Christianization of the Roman Empire as diffusion of innovation

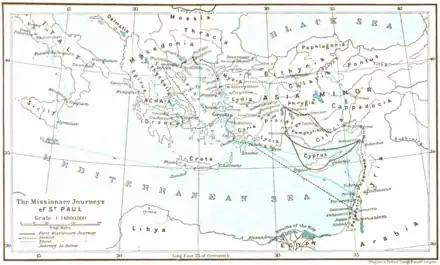
Map of the missionary journeys of St. Paul

Collar argues that Paul the Apostle was one of Christianity's original innovators. He converted to Christianity sometime within a few years of Jesus' death on the "Road to Damascus" as recorded in Acts 9:13–16 and Galatians 1:11–24. Paul made three (possibly four) missionary journeys, but there is no scholarly agreement on exactly when Paul was converted and when these journeys began. John Knox dated Paul's conversion to AD 34–35 at the earliest. Between 45 and 49, Paul founded the church in Antioch, where the term Christian was first used to refer to both Jews and Gentiles of the new faith (Acts 11:26). Paul founded churches in four Roman provinces: Galatia, Macedonia, Achaia and Asia. In Asia alone, he founded churches in the towns of Ephesus, Smyrna, Pergamon, Thyatira, Sardis, Philadelphia, Laodicea on the Lycus, Colossae, and Hieropolis. He founded churches in Roman Syria (Acts 15:40–41) and Crete, and possibly Illyricum (Romans 15:19), Arabia Petraea and Hispania.